Dopahi

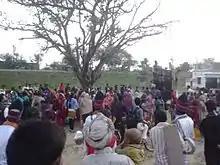
Dopahi Village ground

Dopahi, also known as Agrouli, is a village located in the eastern side of Ballia district in the Indian state of Uttar Pradesh.